Brandon Minor

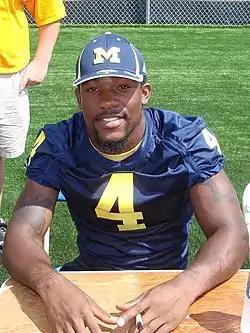
Minor in 2008

Brandon Ricardo Minor (born July 24, 1988) is an American former college football player who was a running back for the Michigan Wolverines from 2006 to 2009. He was signed by the Chicago Bears of the National Football League (NFL) as an undrafted free agent in 2010, but was released during the final cuts and played on practice squads in 2010 for the New Orleans Saints and Indianapolis Colts.